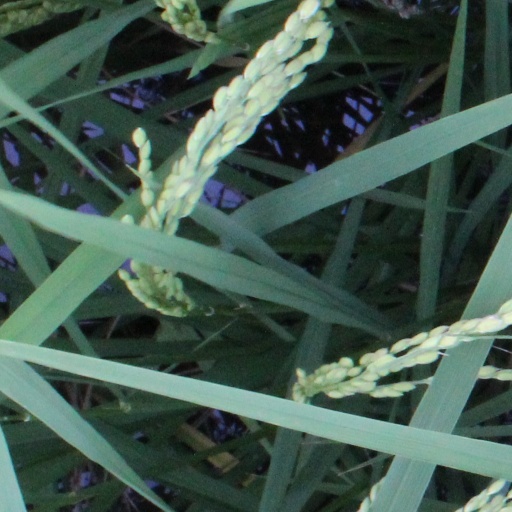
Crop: rice